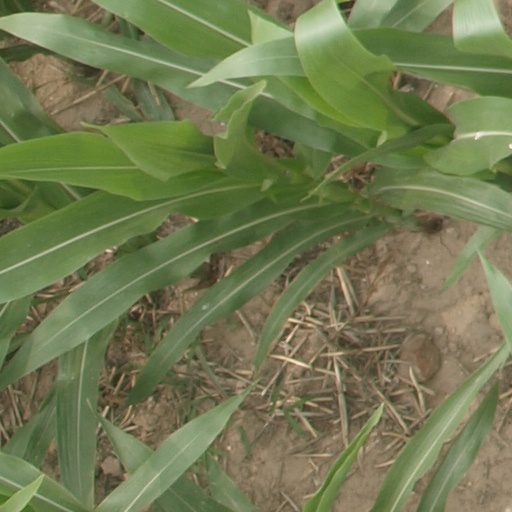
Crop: maize; corn